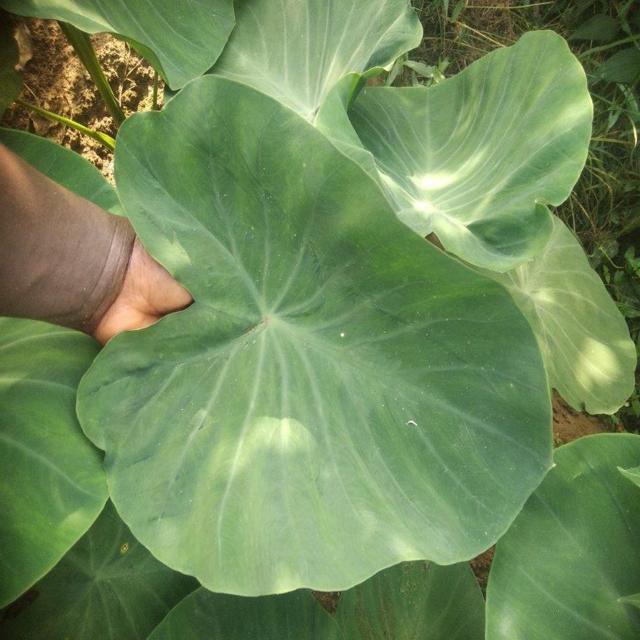
Label: Healthy